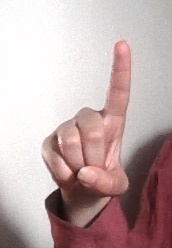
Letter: bb